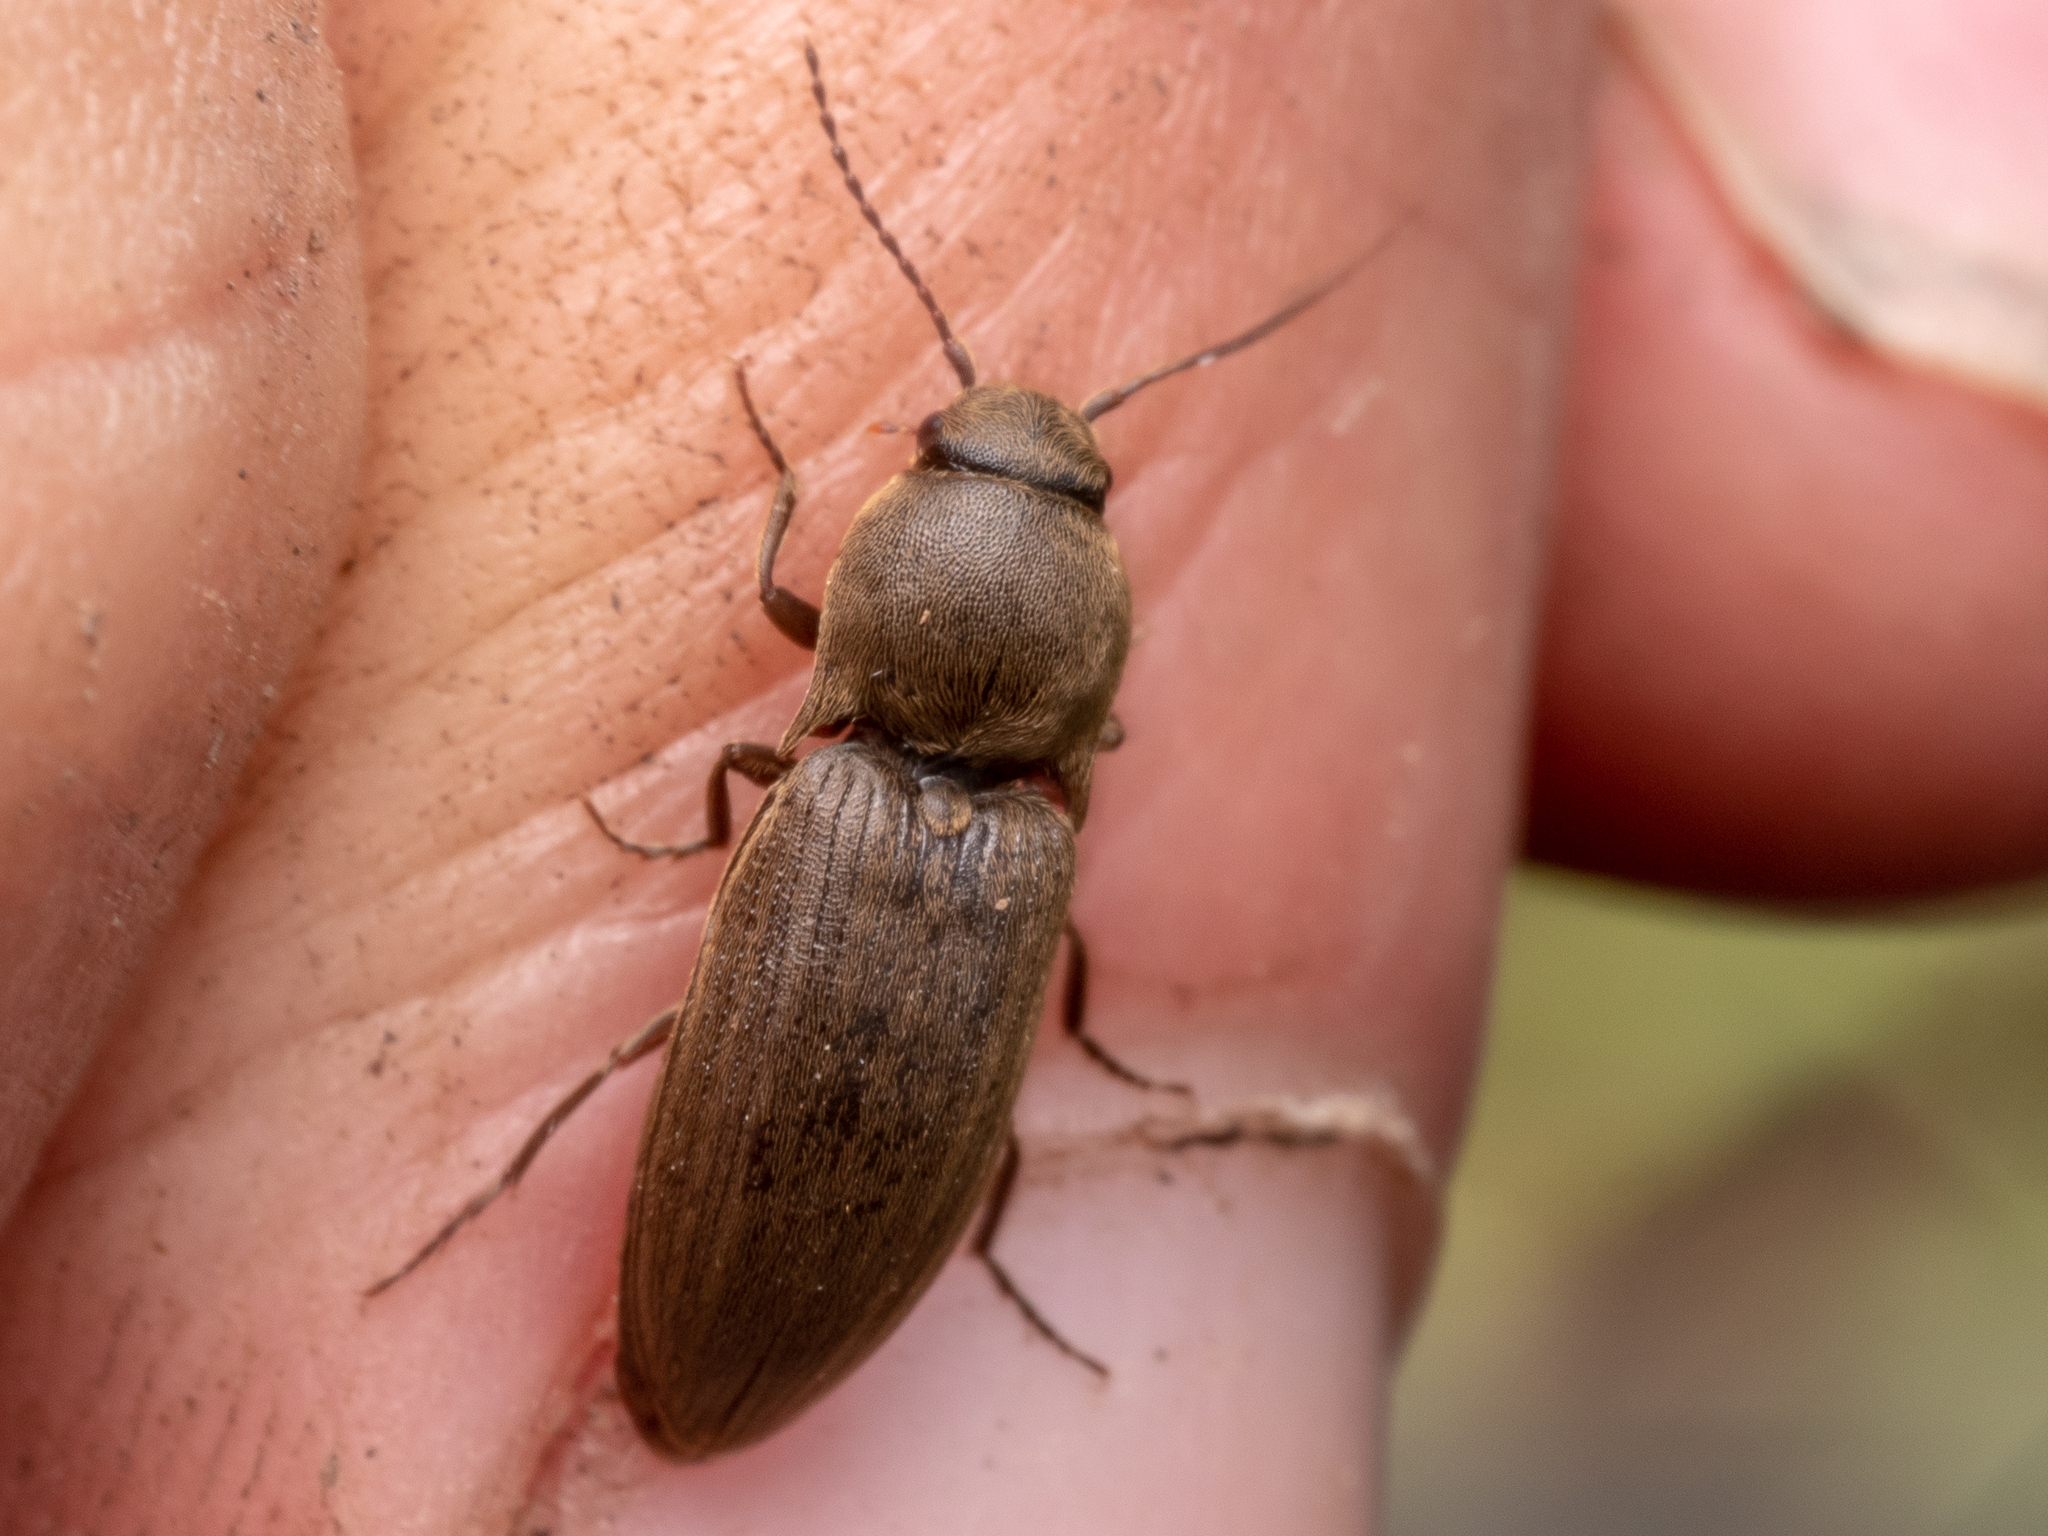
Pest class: clickbeetles_wireworms